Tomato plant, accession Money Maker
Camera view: horizontal (90 deg, fisheye); turntable rotation: 150 degrees
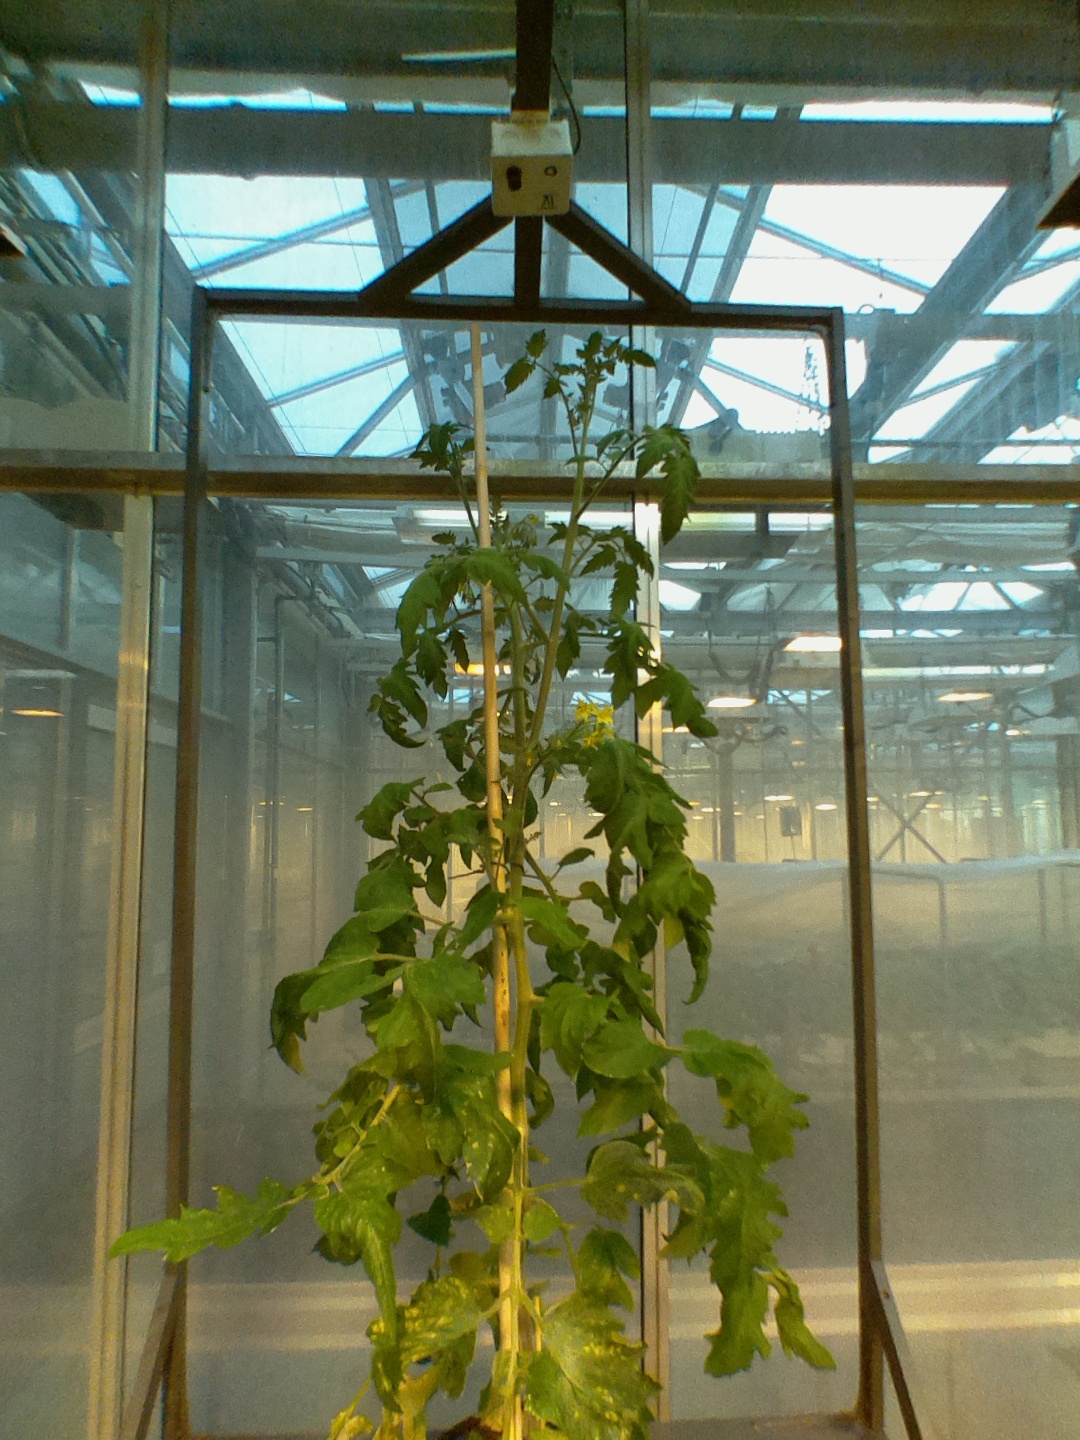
BBCH growth stage 70: Fruits at the main stem or branches visibles